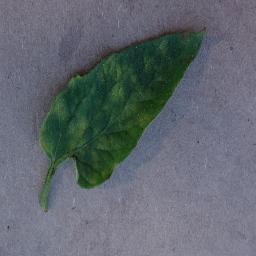
Label: Tomato___Leaf_Mold